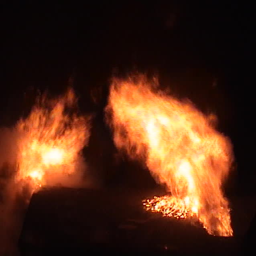
fire burning on the roof of a house